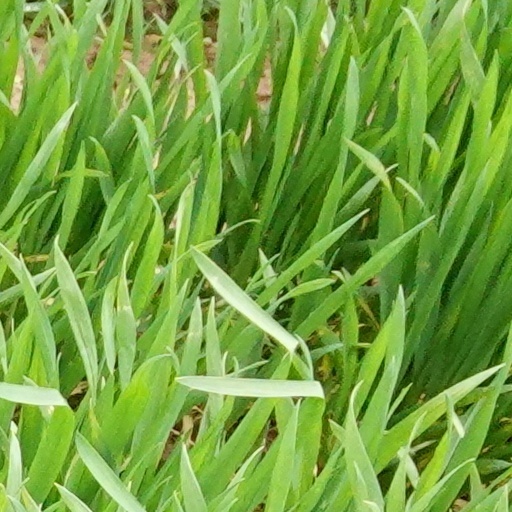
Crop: wheat